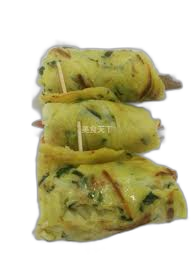
Waste category: biological